Benozzo Gozzoli

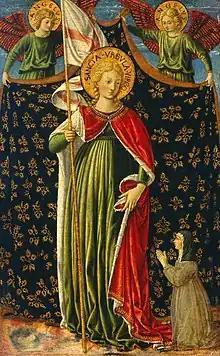
"St. Ursula", National Gallery of Art, 1455–1460

In 1449, Gozzoli left Angelico and moved to Umbria. In the hilltown of Narni there is an "Annunciation" from 1450, signed OPU[S] BENOT[I] DE FLORENT[IA]. In the monastery of San Fortunato, near Montefalco, Gozzoli painted a "Madonna and Child between St. Francis and St. Bernardine of Siena", and three other works. One of these, the altarpiece "Madonna of the Girdle", is now in the Vatican Museums and shows the affinity of Benozzo's early style to Angelico's.